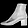
Label: Ankle boot